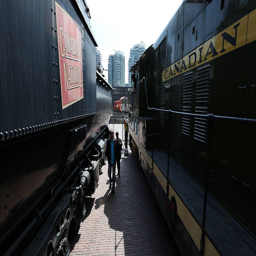
people check out one of refurbished trains .